Jane Stephens (actress)

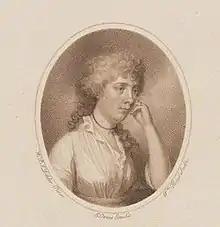
Jane 'Grannie' Stephens by William Bond

Jane Tryphoena Stephens (1812? – 15 January 1896) was a British actress who became famous as she became older.